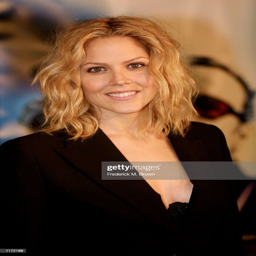
actor arrives at the world premiere .